Ahad Ha'am

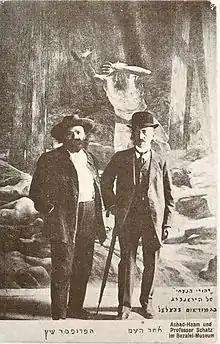
Ahad Ha'am with Bezalel Art School founder Boris Schatz against backdrop of "The Wandering Jew" by Samuel Hirszenberg

Asher Ginsberg travelled frequently to Palestine and published reports about the progress of Jewish settlement there. The essays were generally critical, focusing on the shortcomings of the movement. They reported on hunger, on Arab dissatisfaction and unrest, on unemployment, and on people leaving Palestine. In an essay soon after his 1891 journey to the area he warned against the 'great error', believing the movement was doomed to failure with resistance in land purchases, local attitudes, economic feasibility, and lack of nationalist motivation.